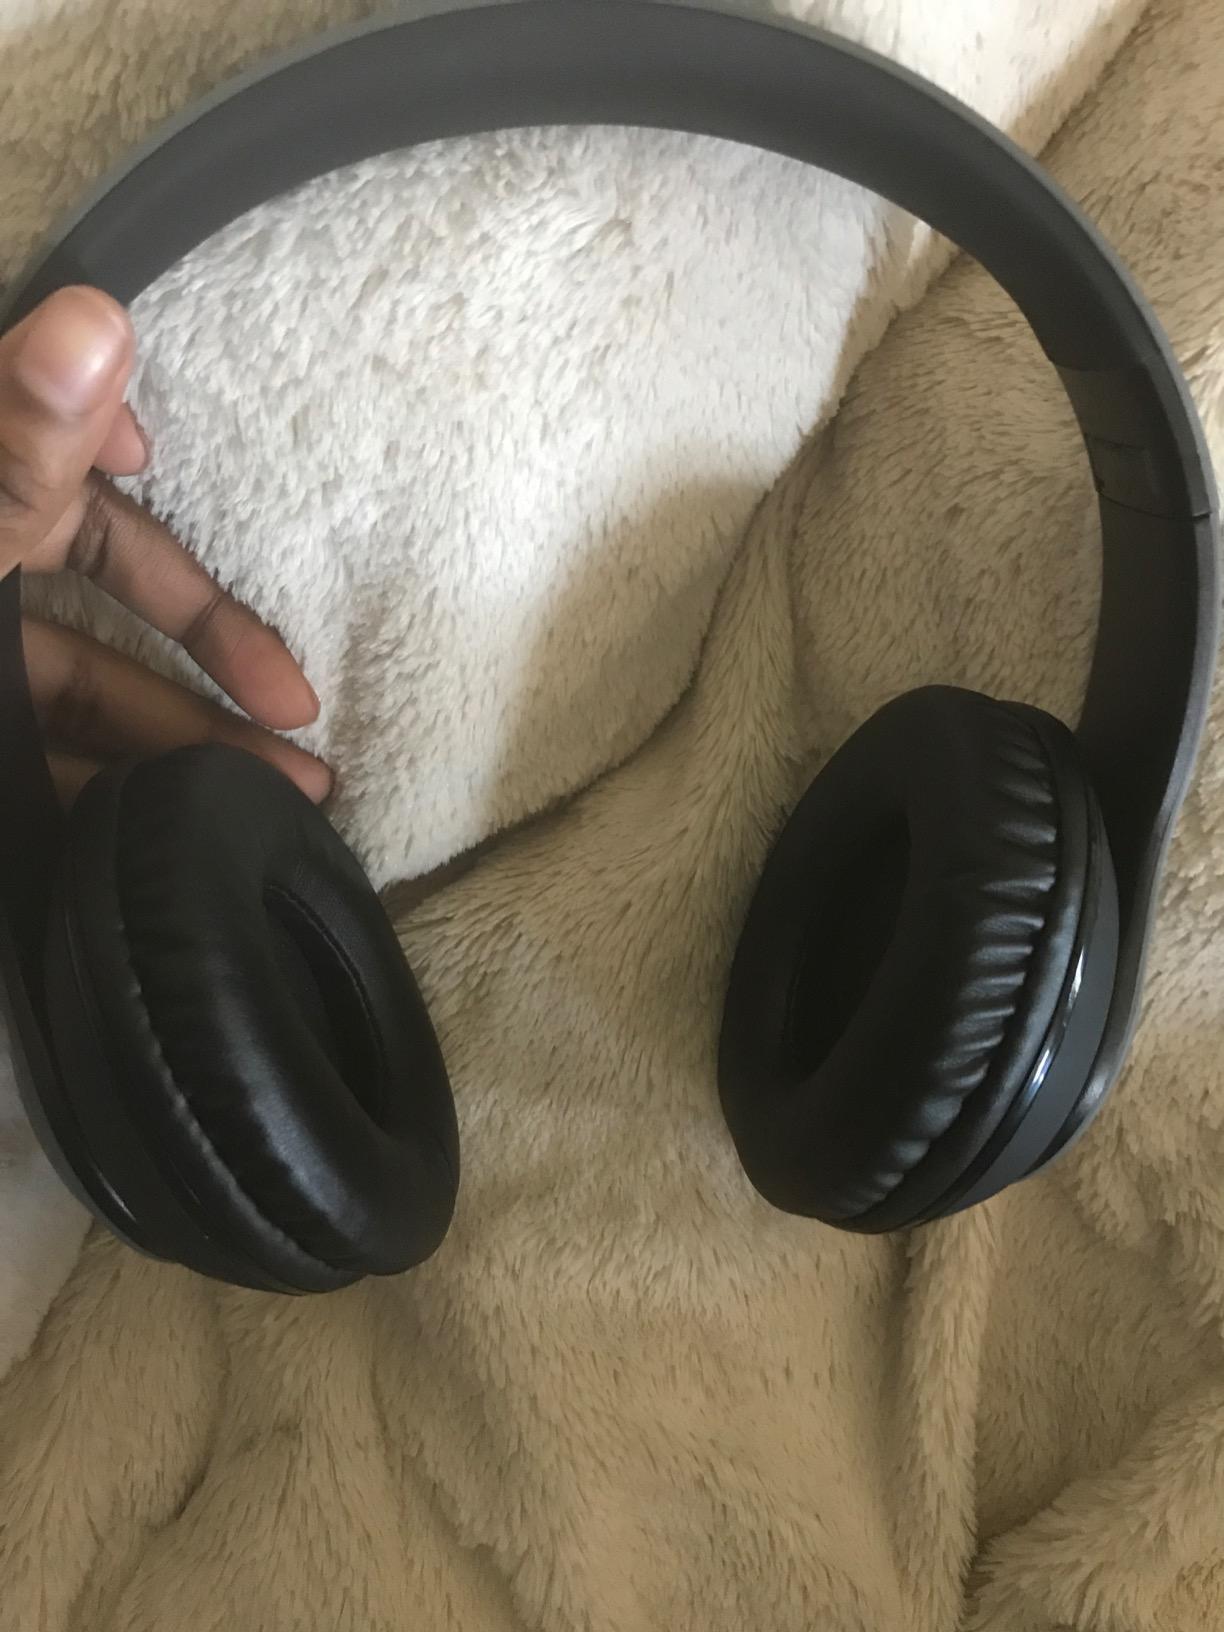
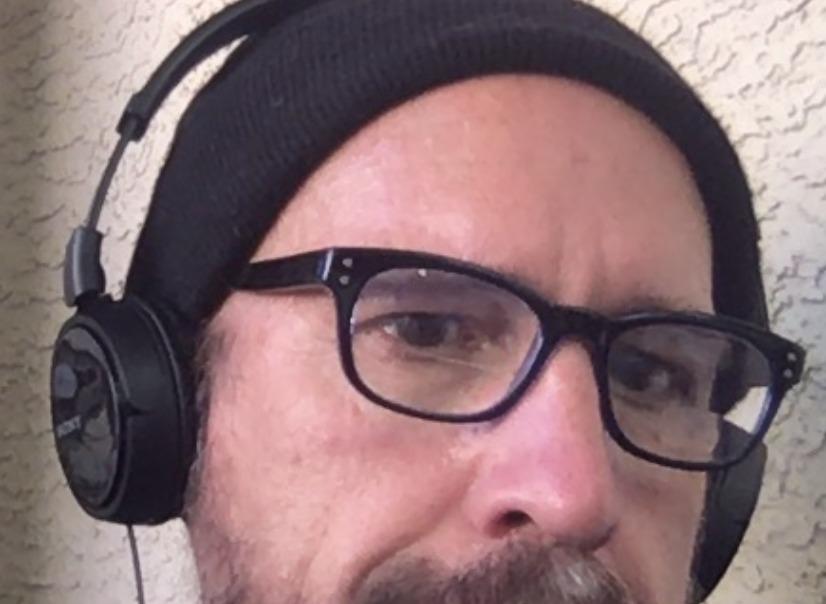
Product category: headphones
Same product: no